Döda fallet

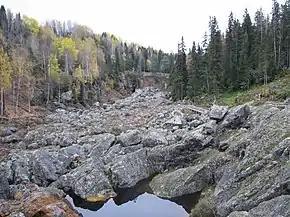
Döda Fallet in October 2006.

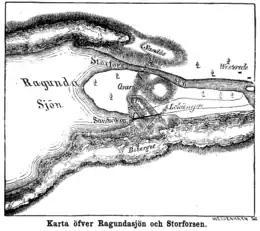
Map of downstream end of Ragundasjön (annotated in Swedish)

Döda fallet (English: "dead fall") is a former whitewater rapid in of the river Indalsälven in Ragunda Municipality in the eastern part of the province of Jämtland in Sweden. Glacial debris had blocked the course of the Indalsälven at Döda fallet for thousands of years, creating a reservoir of glacial meltwater 25 km (16 mi) long known as Ragundasjön (English: "Ragunda lake"), which overflowed over a natural spillway that bypassed this dam of debris, in a long high steep rapid known as Gedungsen or Storforsen (English: "great whitewater rapid"). It was one of the most impressive rapids in Sweden with a total fall height of about 35 meters (115 feet) and a large water discharge.